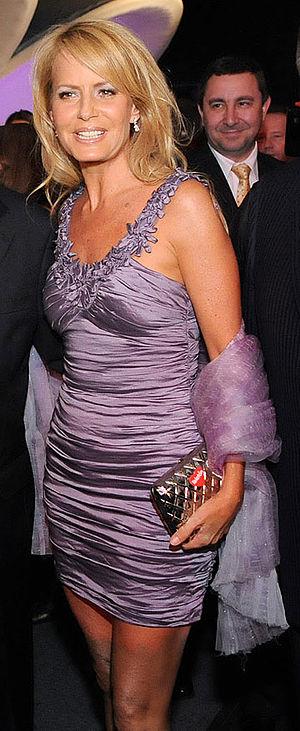
Miss Univers est un concours international de beauté féminine réservé aux jeunes femmes âgées de 18 à 28 ans. Fondé en 1952 par la compagnie américaine de vêtement californien Pacific Mills, il est organisé par WME/IMG depuis 2015. Selon un rituel bien rodé, les jeunes femmes défilent d'abord en maillot de bain, puis en robe de soirée et se prêtent au jeu des questions-réponses avec les juges.
Cecilia Carolina Bolocco Fonck est Miss Univers 1987, actrice, animatrice de télévision chilienne. Elle a été mariée à l'ex-président argentin Carlos Saúl Menem avec qui elle a eu un garçon, Máximo Menem. En outre, elle est la sœur de la journaliste et animatrice de télévision Diana Bolocco.